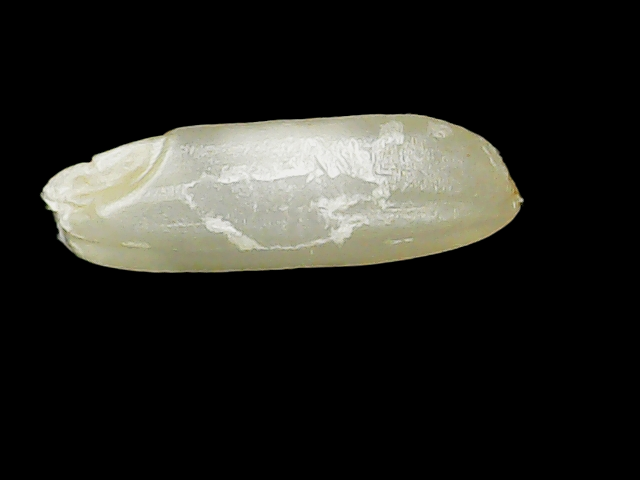
Rice variety: Binadhan23